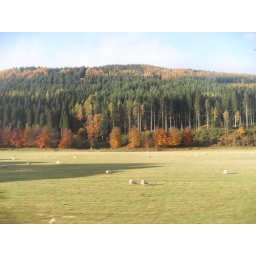
sheep in a field from a train